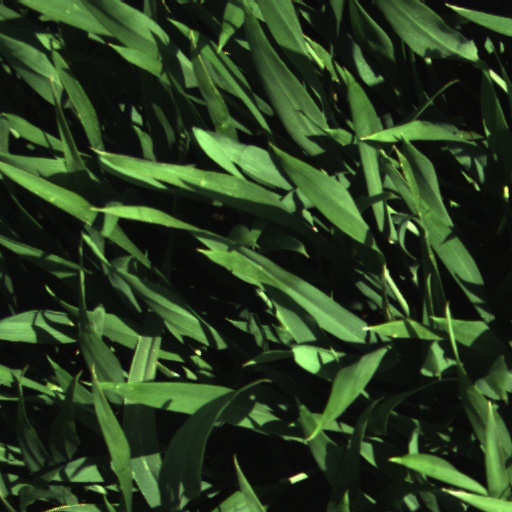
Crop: wheat